Sanfedismo

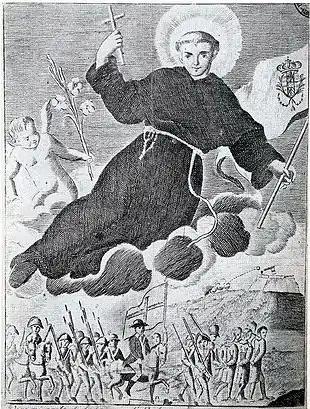
Fabrizio Cardinal Ruffo leading the Sanfedisti in 1799, protected by Saint Anthony

Sanfedismo (from "Santa Fede", "Holy Faith" in Italian) was a popular anti-Jacobin movement, organized by Fabrizio Cardinal Ruffo, which mobilized peasants of the Kingdom of Naples against the pro-French Parthenopaean Republic in 1799, its aims culminating in the restoration of the Monarchy under Ferdinand I of the Two Sicilies. Its full name was the Army of Holy Faith in our Lord Jesus Christ (Italian: "Armata della Santa Fede in nostro Signore Gesù Cristo"), and its members were called Sanfedisti.